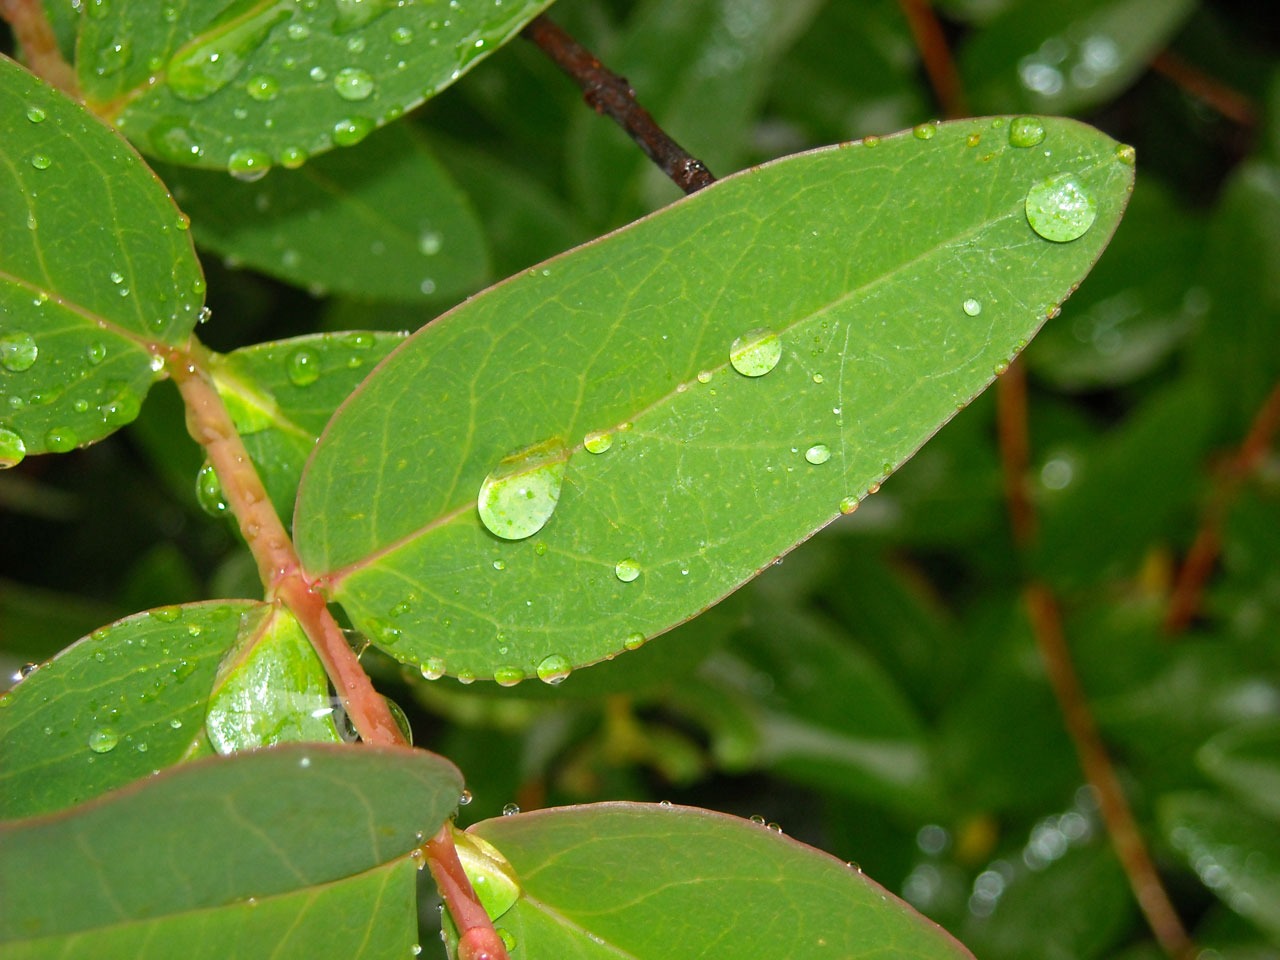
tree, water, nature, dew, plant, rain, leaf, flower, green, evergreen, botany, flora, plants, shrub, moisture, macro photography, flowering plant, woody plant, land plant